Simon Fraser University

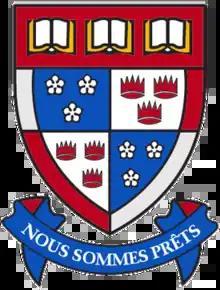
Coat of arms of SFU

Simon Fraser University (SFU) is a public research university in British Columbia, Canada. It maintains three campuses in Greater Vancouver, respectively located in Burnaby (main campus), Surrey, and Vancouver. The main Burnaby campus on Burnaby Mountain, located from downtown Vancouver, was established in 1965 and comprises more than 30,000 students and 160,000 alumni. The university was created in an effort to expand higher education across Canada.